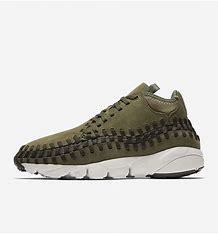
Brand: Nike
Model: Air Footscape Woven Chukka